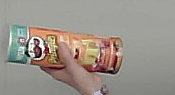
Product: pringles_paprika